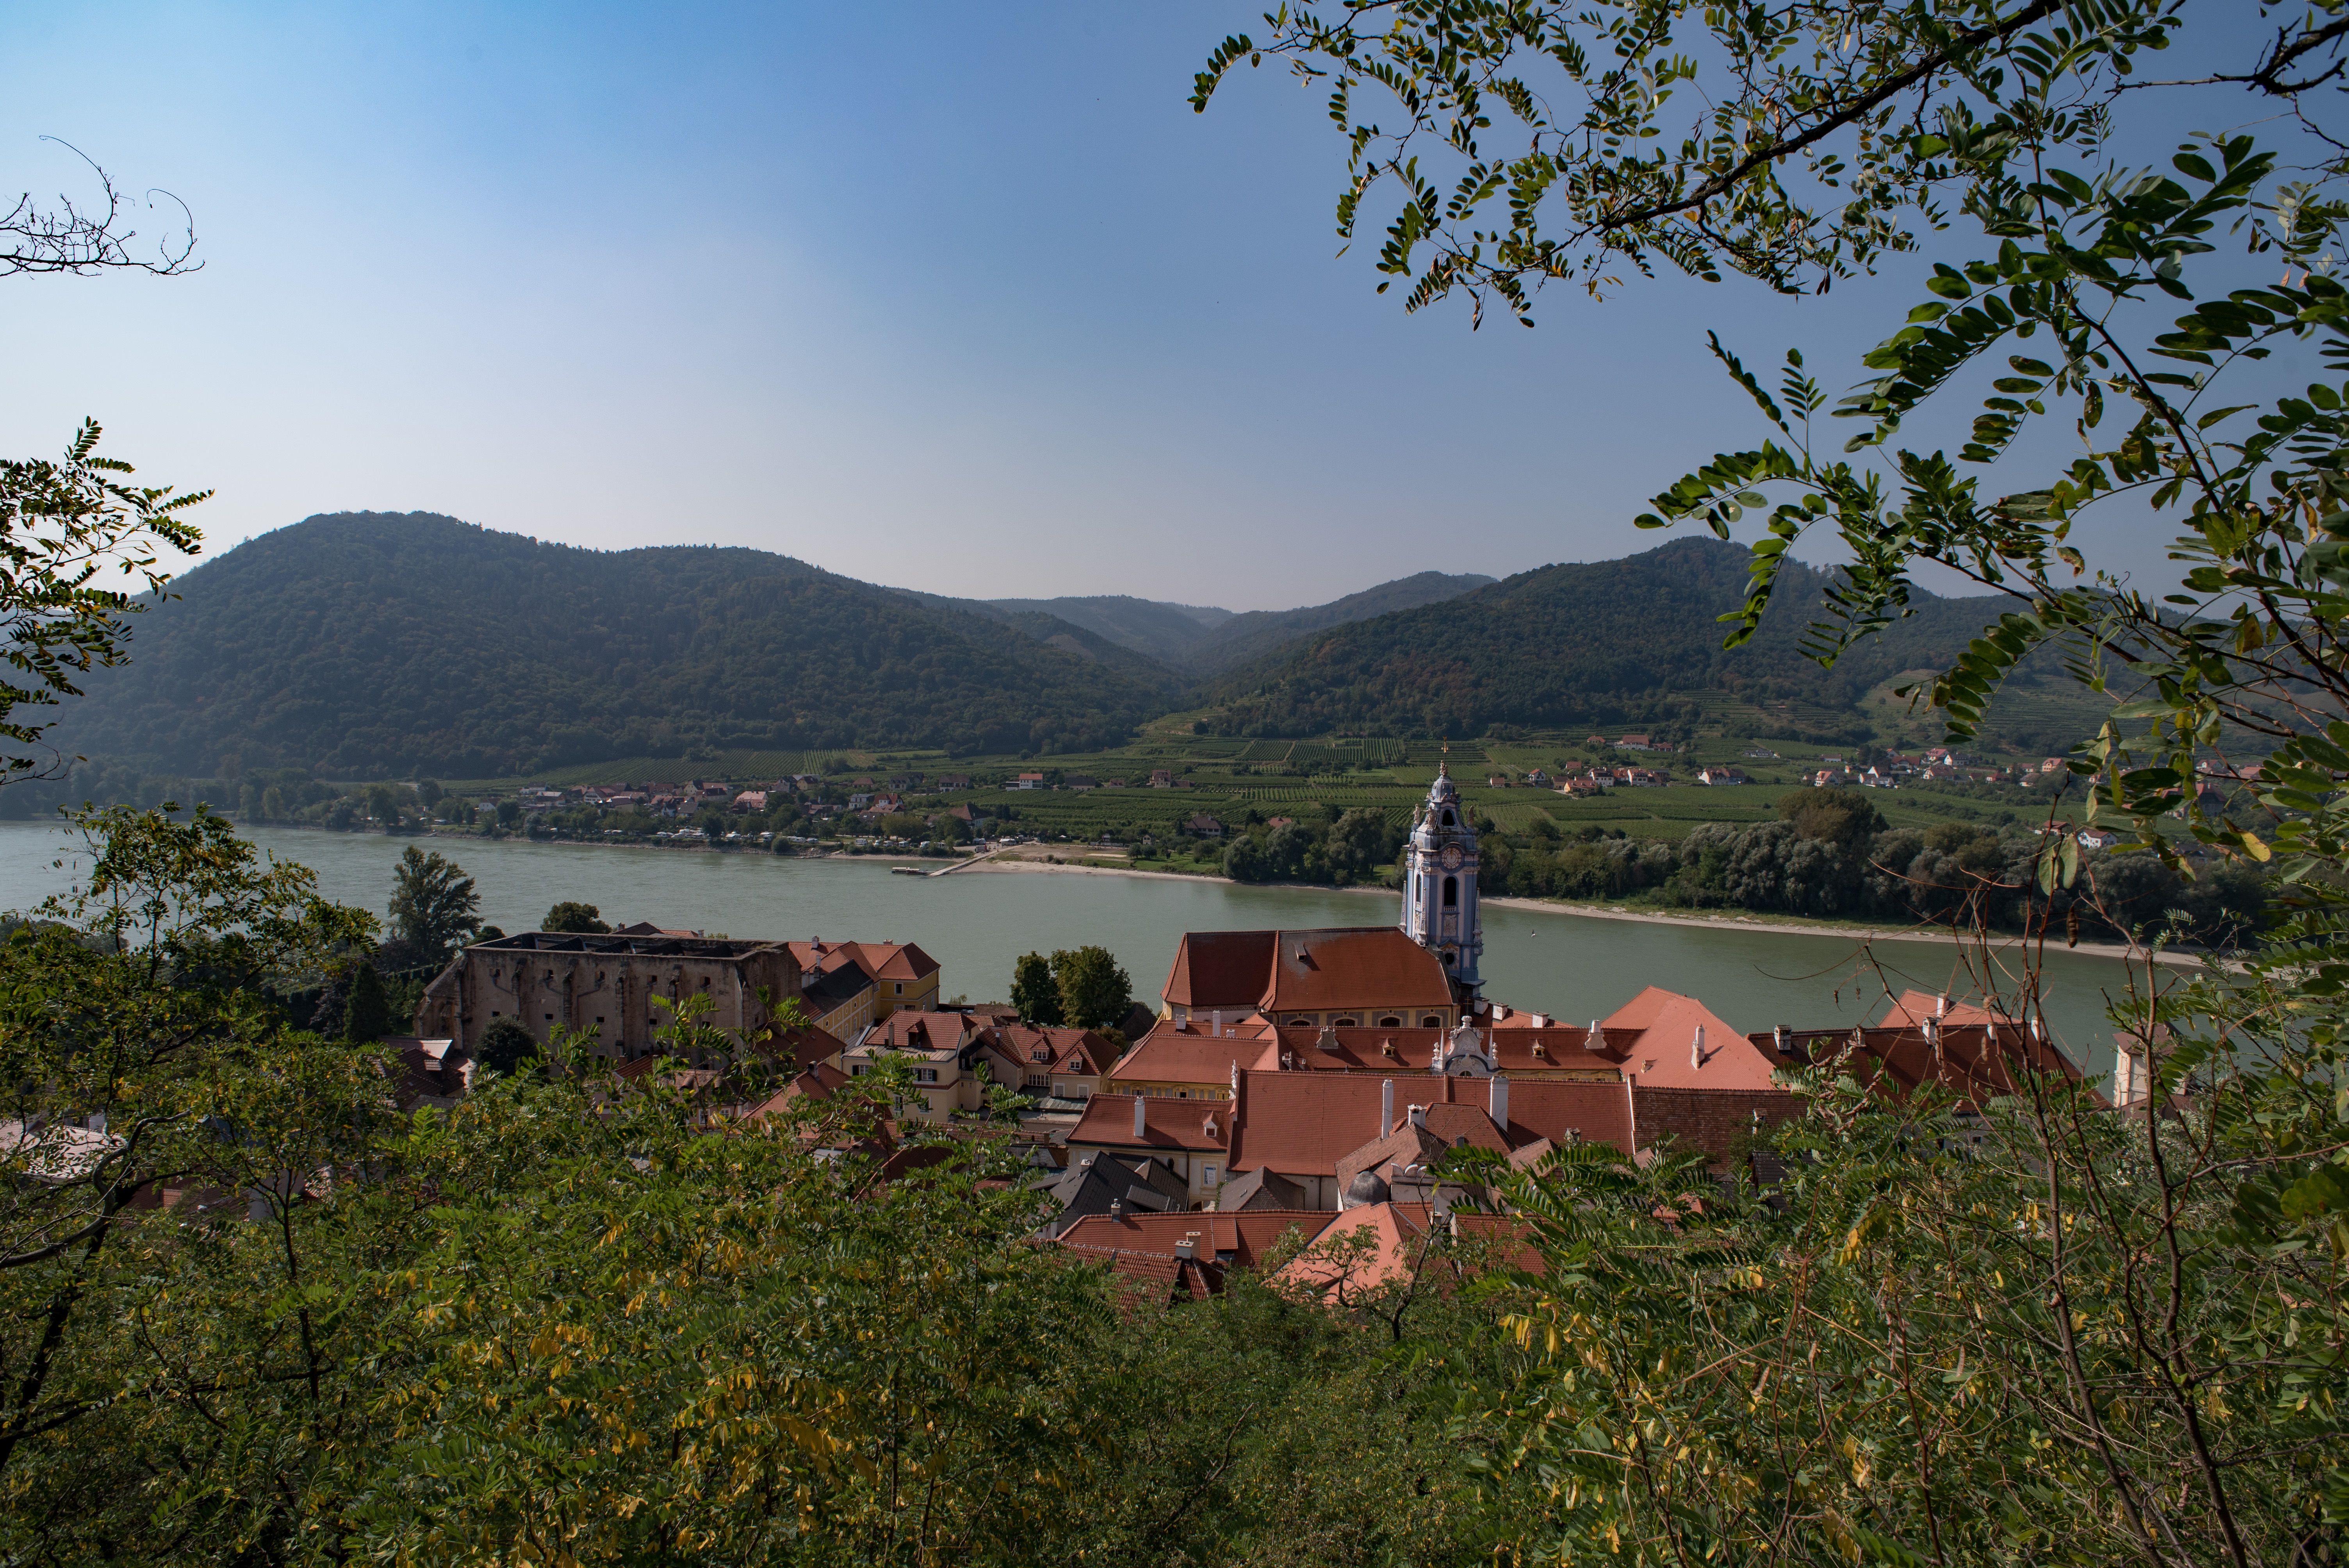
landscape, nature, mountain, hill, lake, river, valley, mountain range, village, bay, world heritage, danube, estate, rural area, durnstein, wachau, mountainous landforms